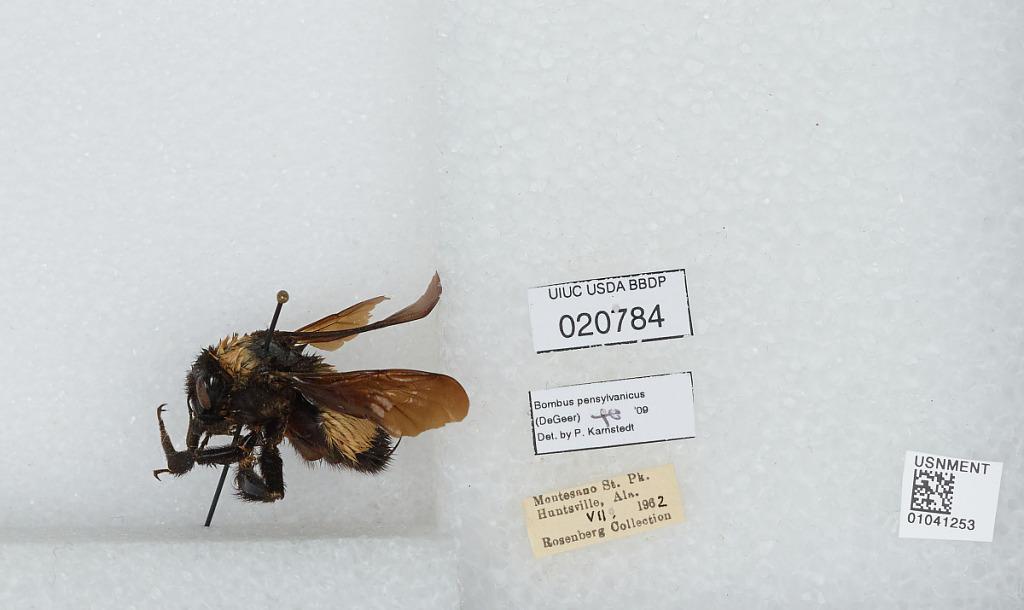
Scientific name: Bombus sp.
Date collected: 1962-7-
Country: United States
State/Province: Alabama
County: Madison
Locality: Huntsville, Monte Sano State Park
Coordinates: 34.7314, -86.5042
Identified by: Karnstedt, P.